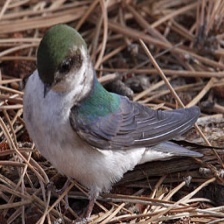
Species: VIOLET GREEN SWALLOW
Scientific name: TACHYCINETA THALASSINA